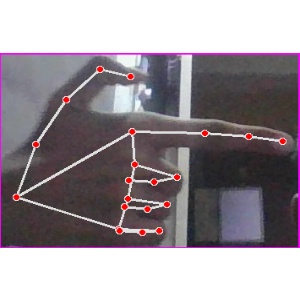
अक्षर: ब